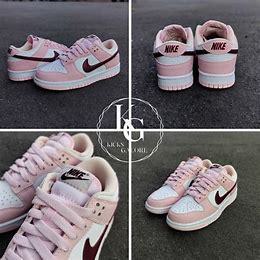
Brand: Nike
Model: kg Nike Dunk